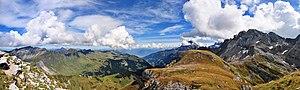
Panorama centré sur Val d'Illiez et Champéry, avec Hauts-Forts à gauche et les Dents du Midi et les Dents Blanches à droite.
Les Hauts-Forts sont le sommet le plus élevé du massif du Chablais en Haute-Savoie avec une altitude de 2 466 mètres. Ils dominent le secteur Arare de la station d'Avoriaz.
Le val d'Illiez est une vallée de Suisse dans le district de Monthey en Valais. Situé dans le Chablais valaisan, le val d'Illiez est une vallée latérale de la rive gauche de la vallée du Rhône.